Dommartin-lès-Remiremont

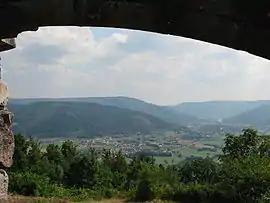
The commune seen from the Saint-Mont

Dommartin-lès-Remiremont (literally "Dommartin near Remiremont") is a commune in the Vosges department in Grand Est in northeastern France. The archivist-palaeographer Michel François (1906–1981) was born in Dommartin.